Treaty of Seringapatam

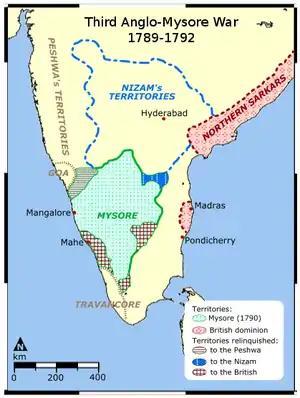
Territories gained by the allies as per the treaty

The Treaty of Seringapatam (also called Srirangapatinam or Srirangapatna), signed 18 March 1792, ended the Third Anglo-Mysore War. Its signatories included Lord Cornwallis on behalf of the British East India Company, representatives of the Nizam of Hyderabad and the Maratha Empire, and Tipu Sultan, the ruler of Mysore.